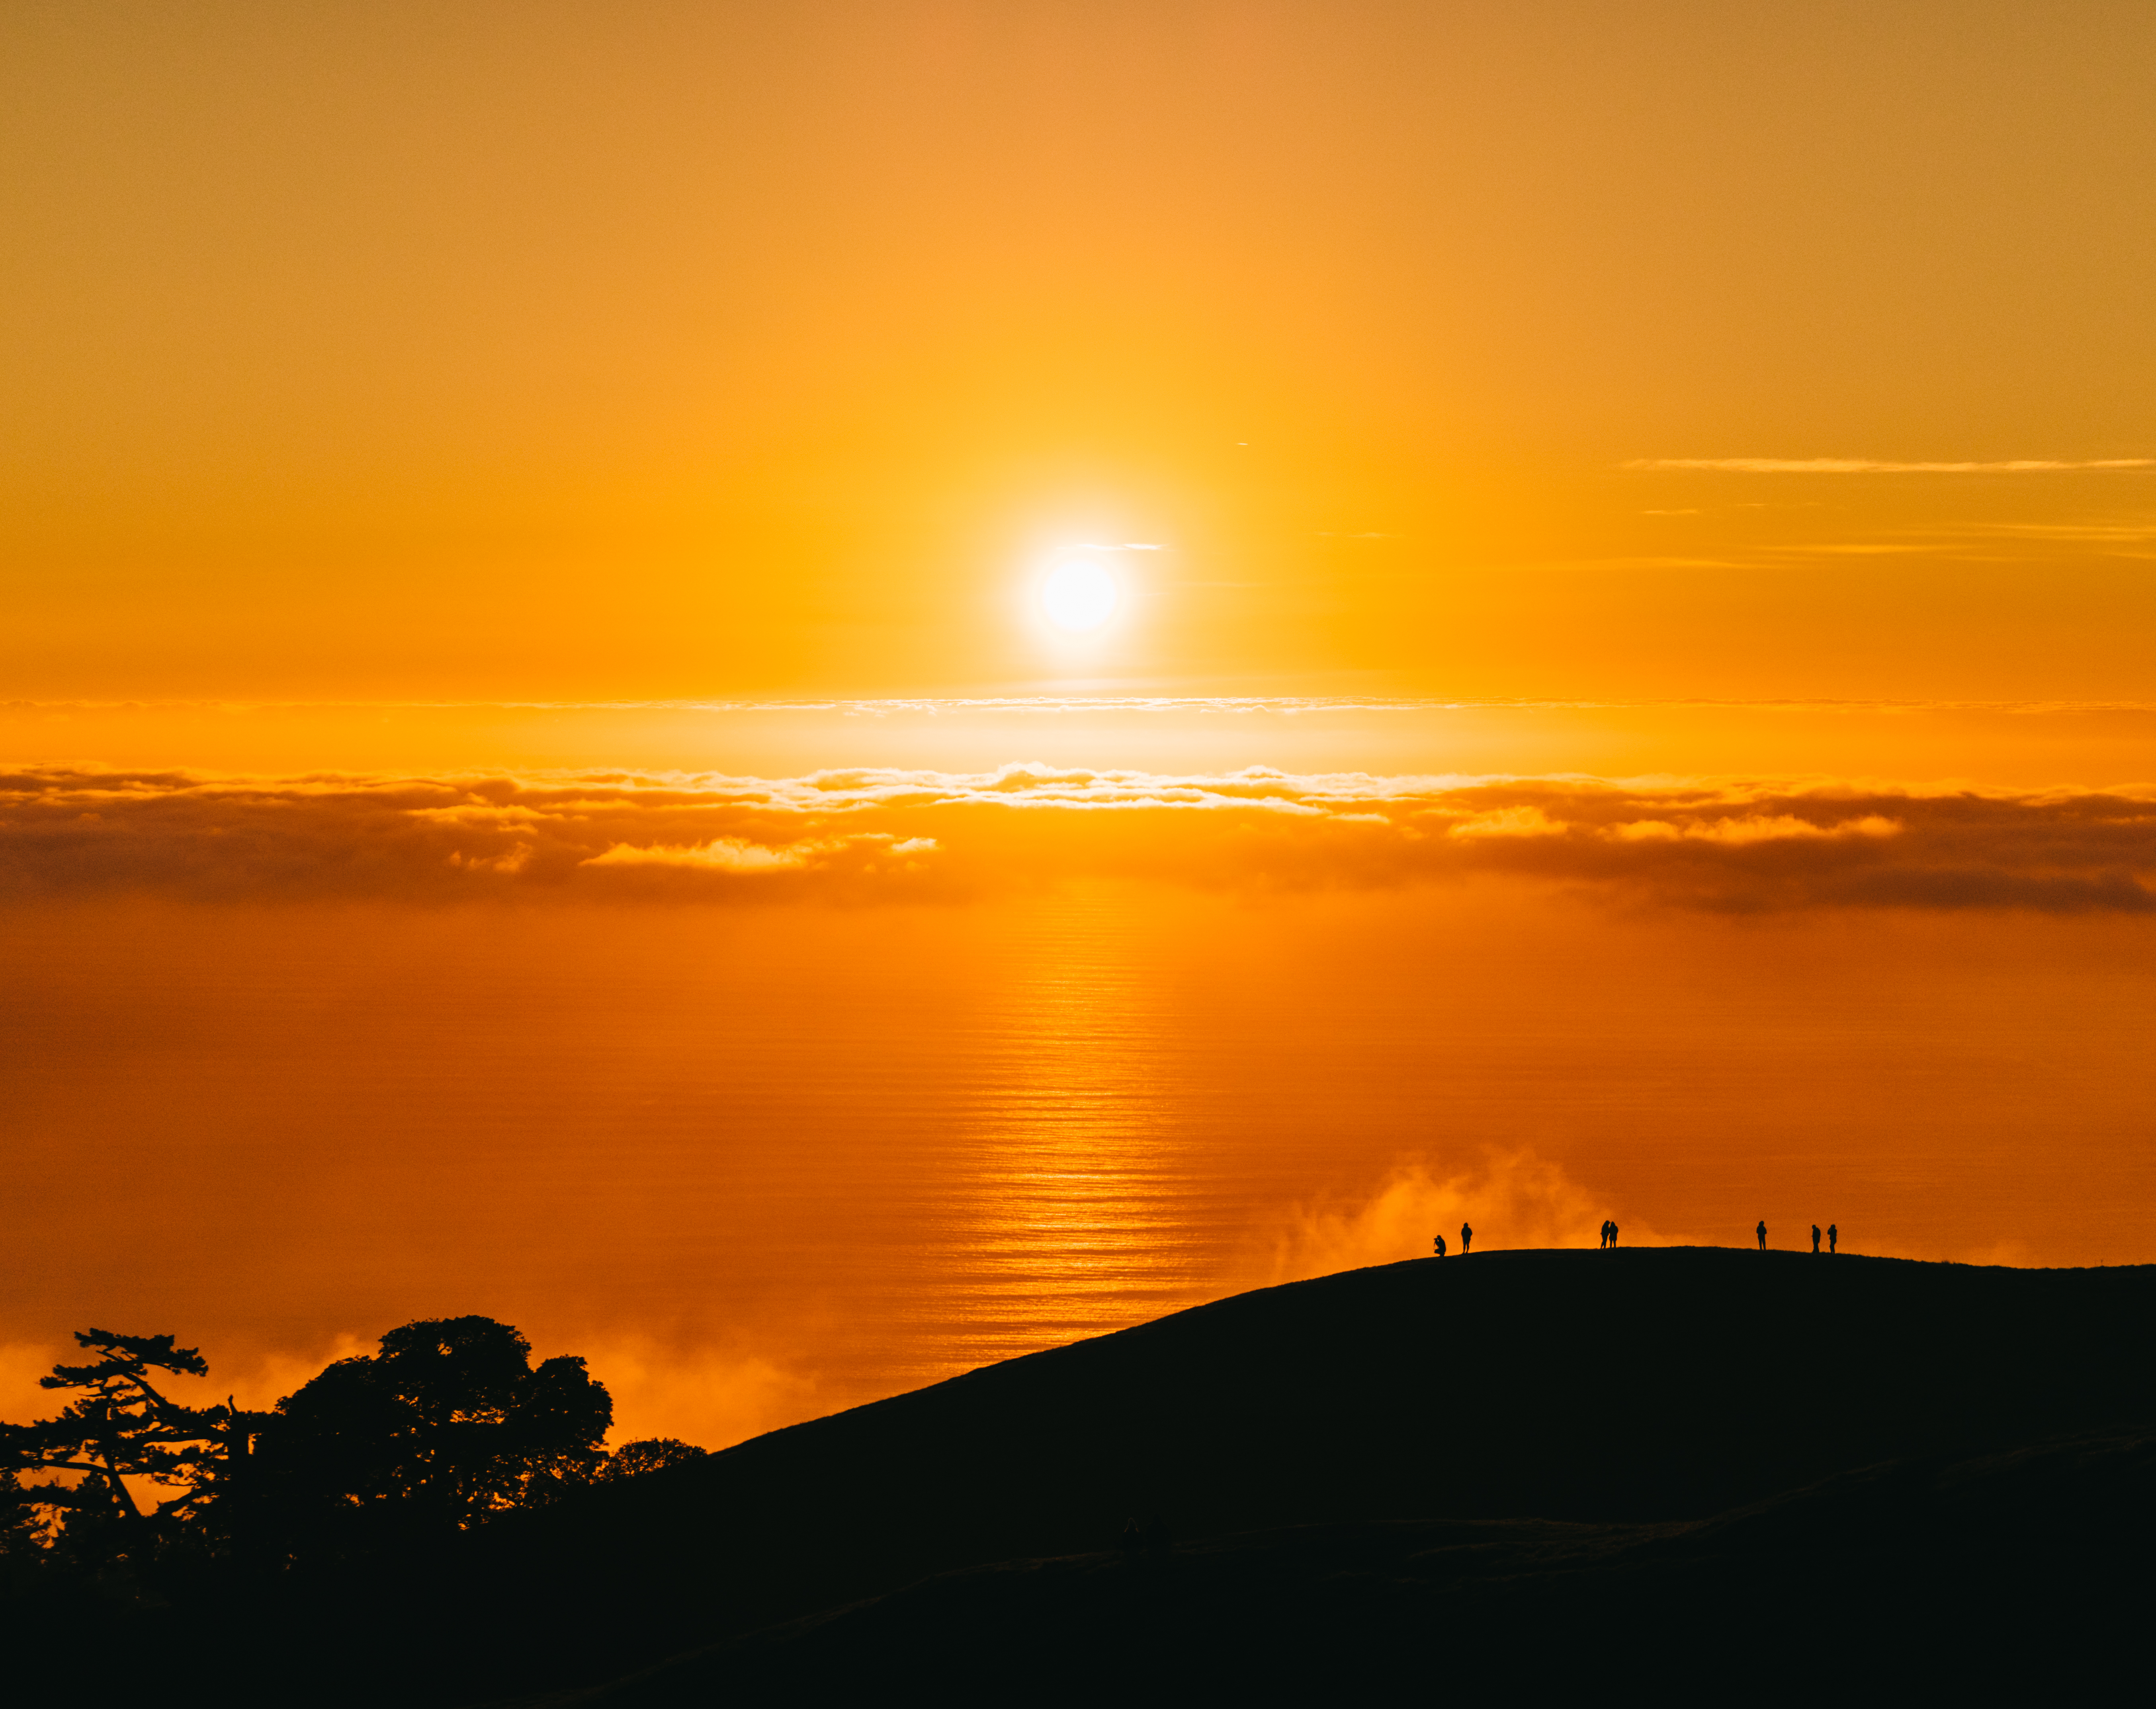
sea, coast, ocean, horizon, silhouette, cloud, sun, sunrise, sunset, sunlight, morning, hill, dawn, atmosphere, dusk, evening, afterglow, red sky at morning